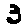
Label: 3